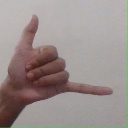
अक्षर: द